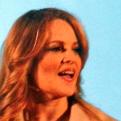
Age: 45